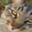
Label: cat